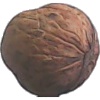
Label: walnut